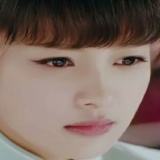
diễn viên Tôn Di